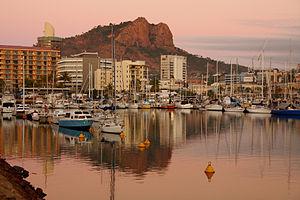
Townsville est une ville de la côte nord-est de l'Australie, située dans l'État du Queensland. C'est la plus importante ville du Queensland septentrional, et sa capitale officieuse. En 2012, elle était peuplée de 184 768 habitants. Elle est administrée au sein de la ville de Townsville.